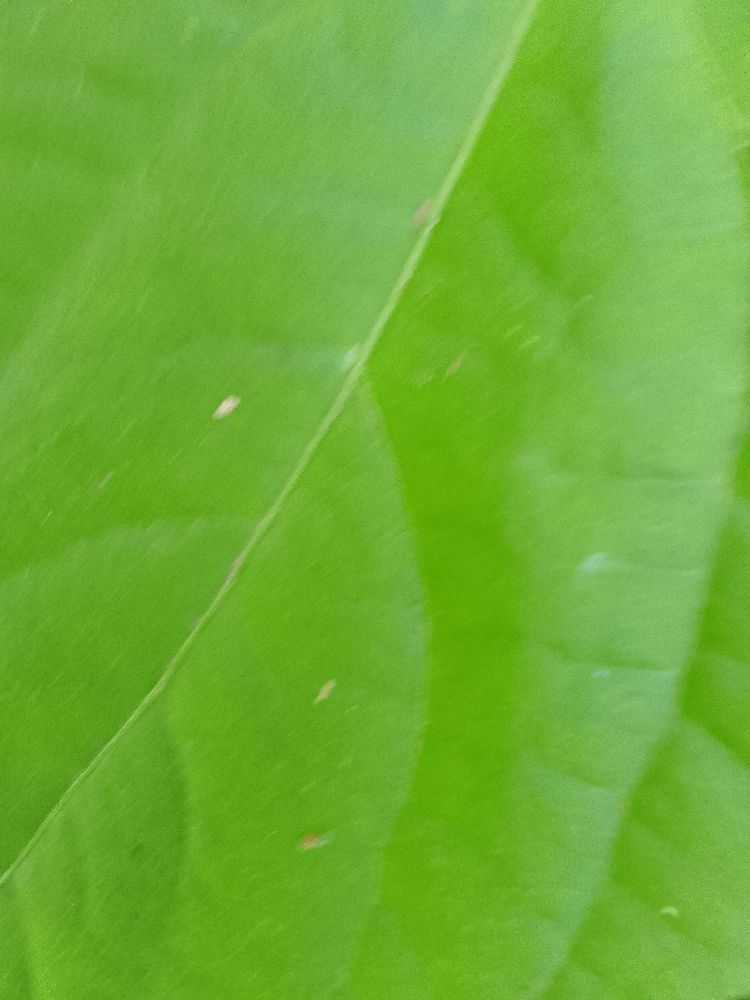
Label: healthy